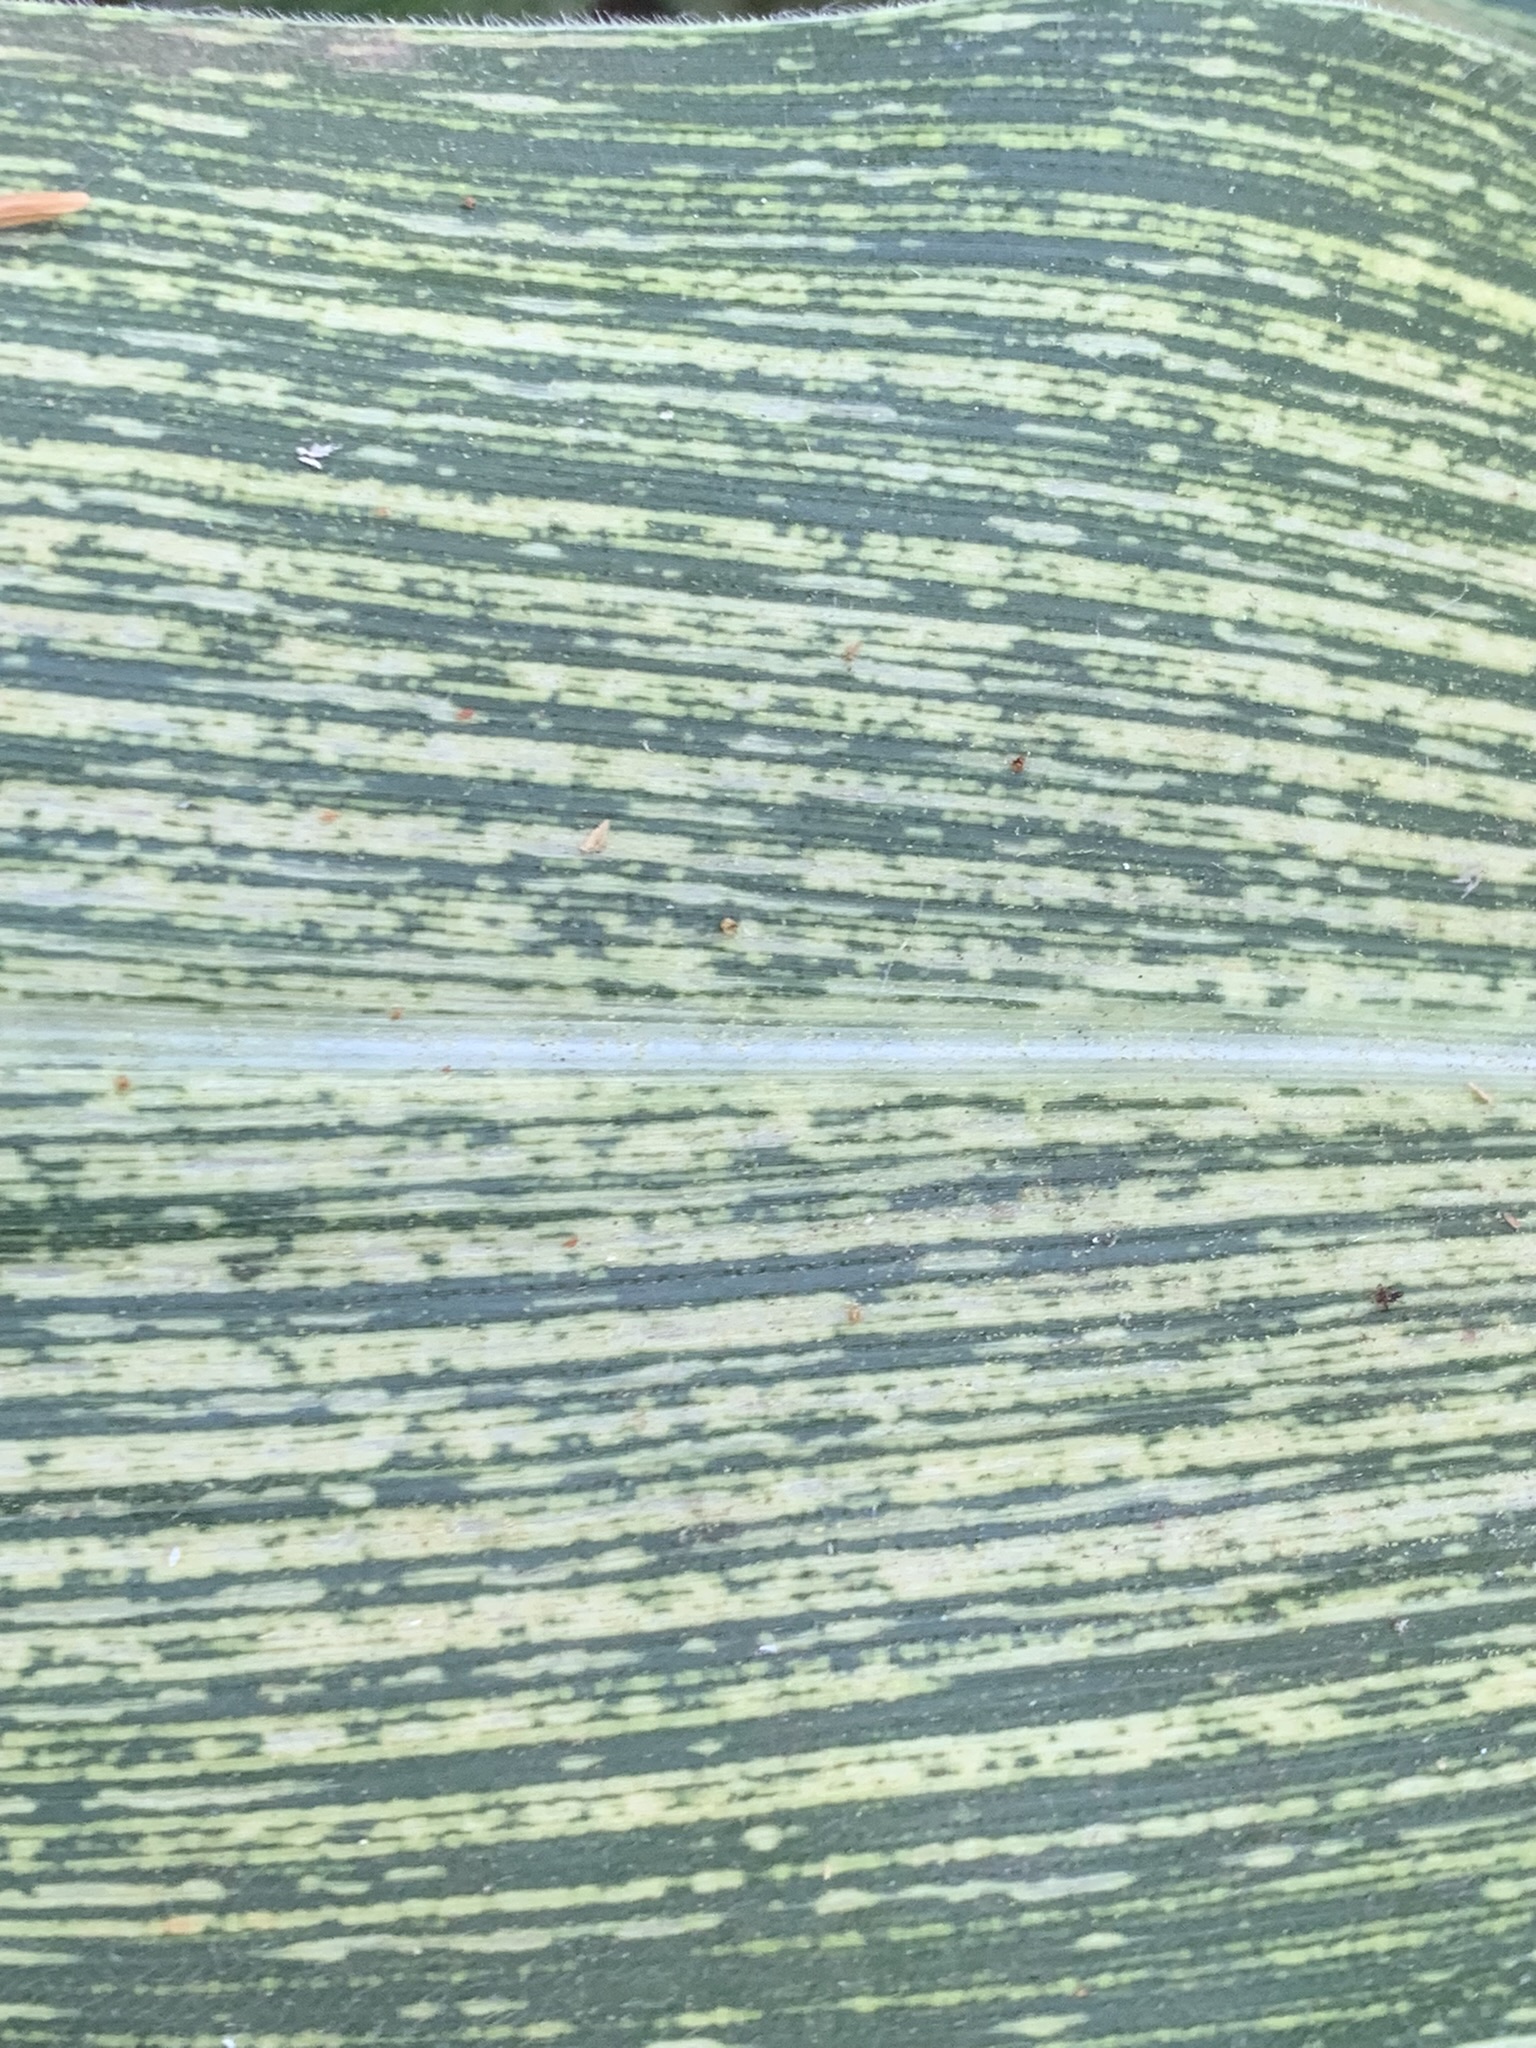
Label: MSV